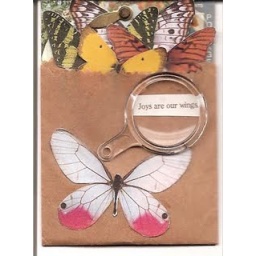
see paper bag flipped open below